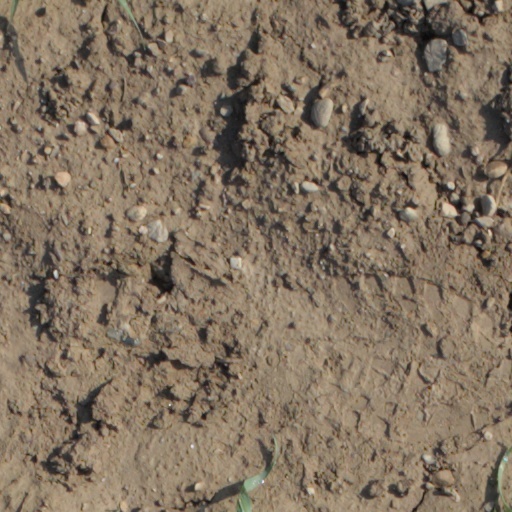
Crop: wheat